A26 road (Northern Ireland)

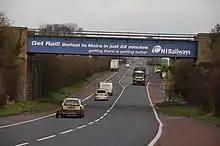
The rail alternative from to Belfast on NI Railways.

The A26 branches off from the A3 again on entering Lurgan, and follows a south-eastern route to Banbridge. The route passes through the villages of Waringstown before meeting the A50 from Gilford and Portadown at a roundabout. The A26 then multiplexes with the A50 through the village of Seapatrick on its way into Banbridge town centre. The route splits into two spurs in Banbridge, both ending at the A1, with one carrying traffic north out of the town centre towards Belfast, Lisburn and Dromore, and the other carrying traffic south towards Newry and Dublin. The A50 leaves the A26 in the town centre and travels southeast towards Castlewellan and Newcastle.